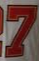
Number: 7